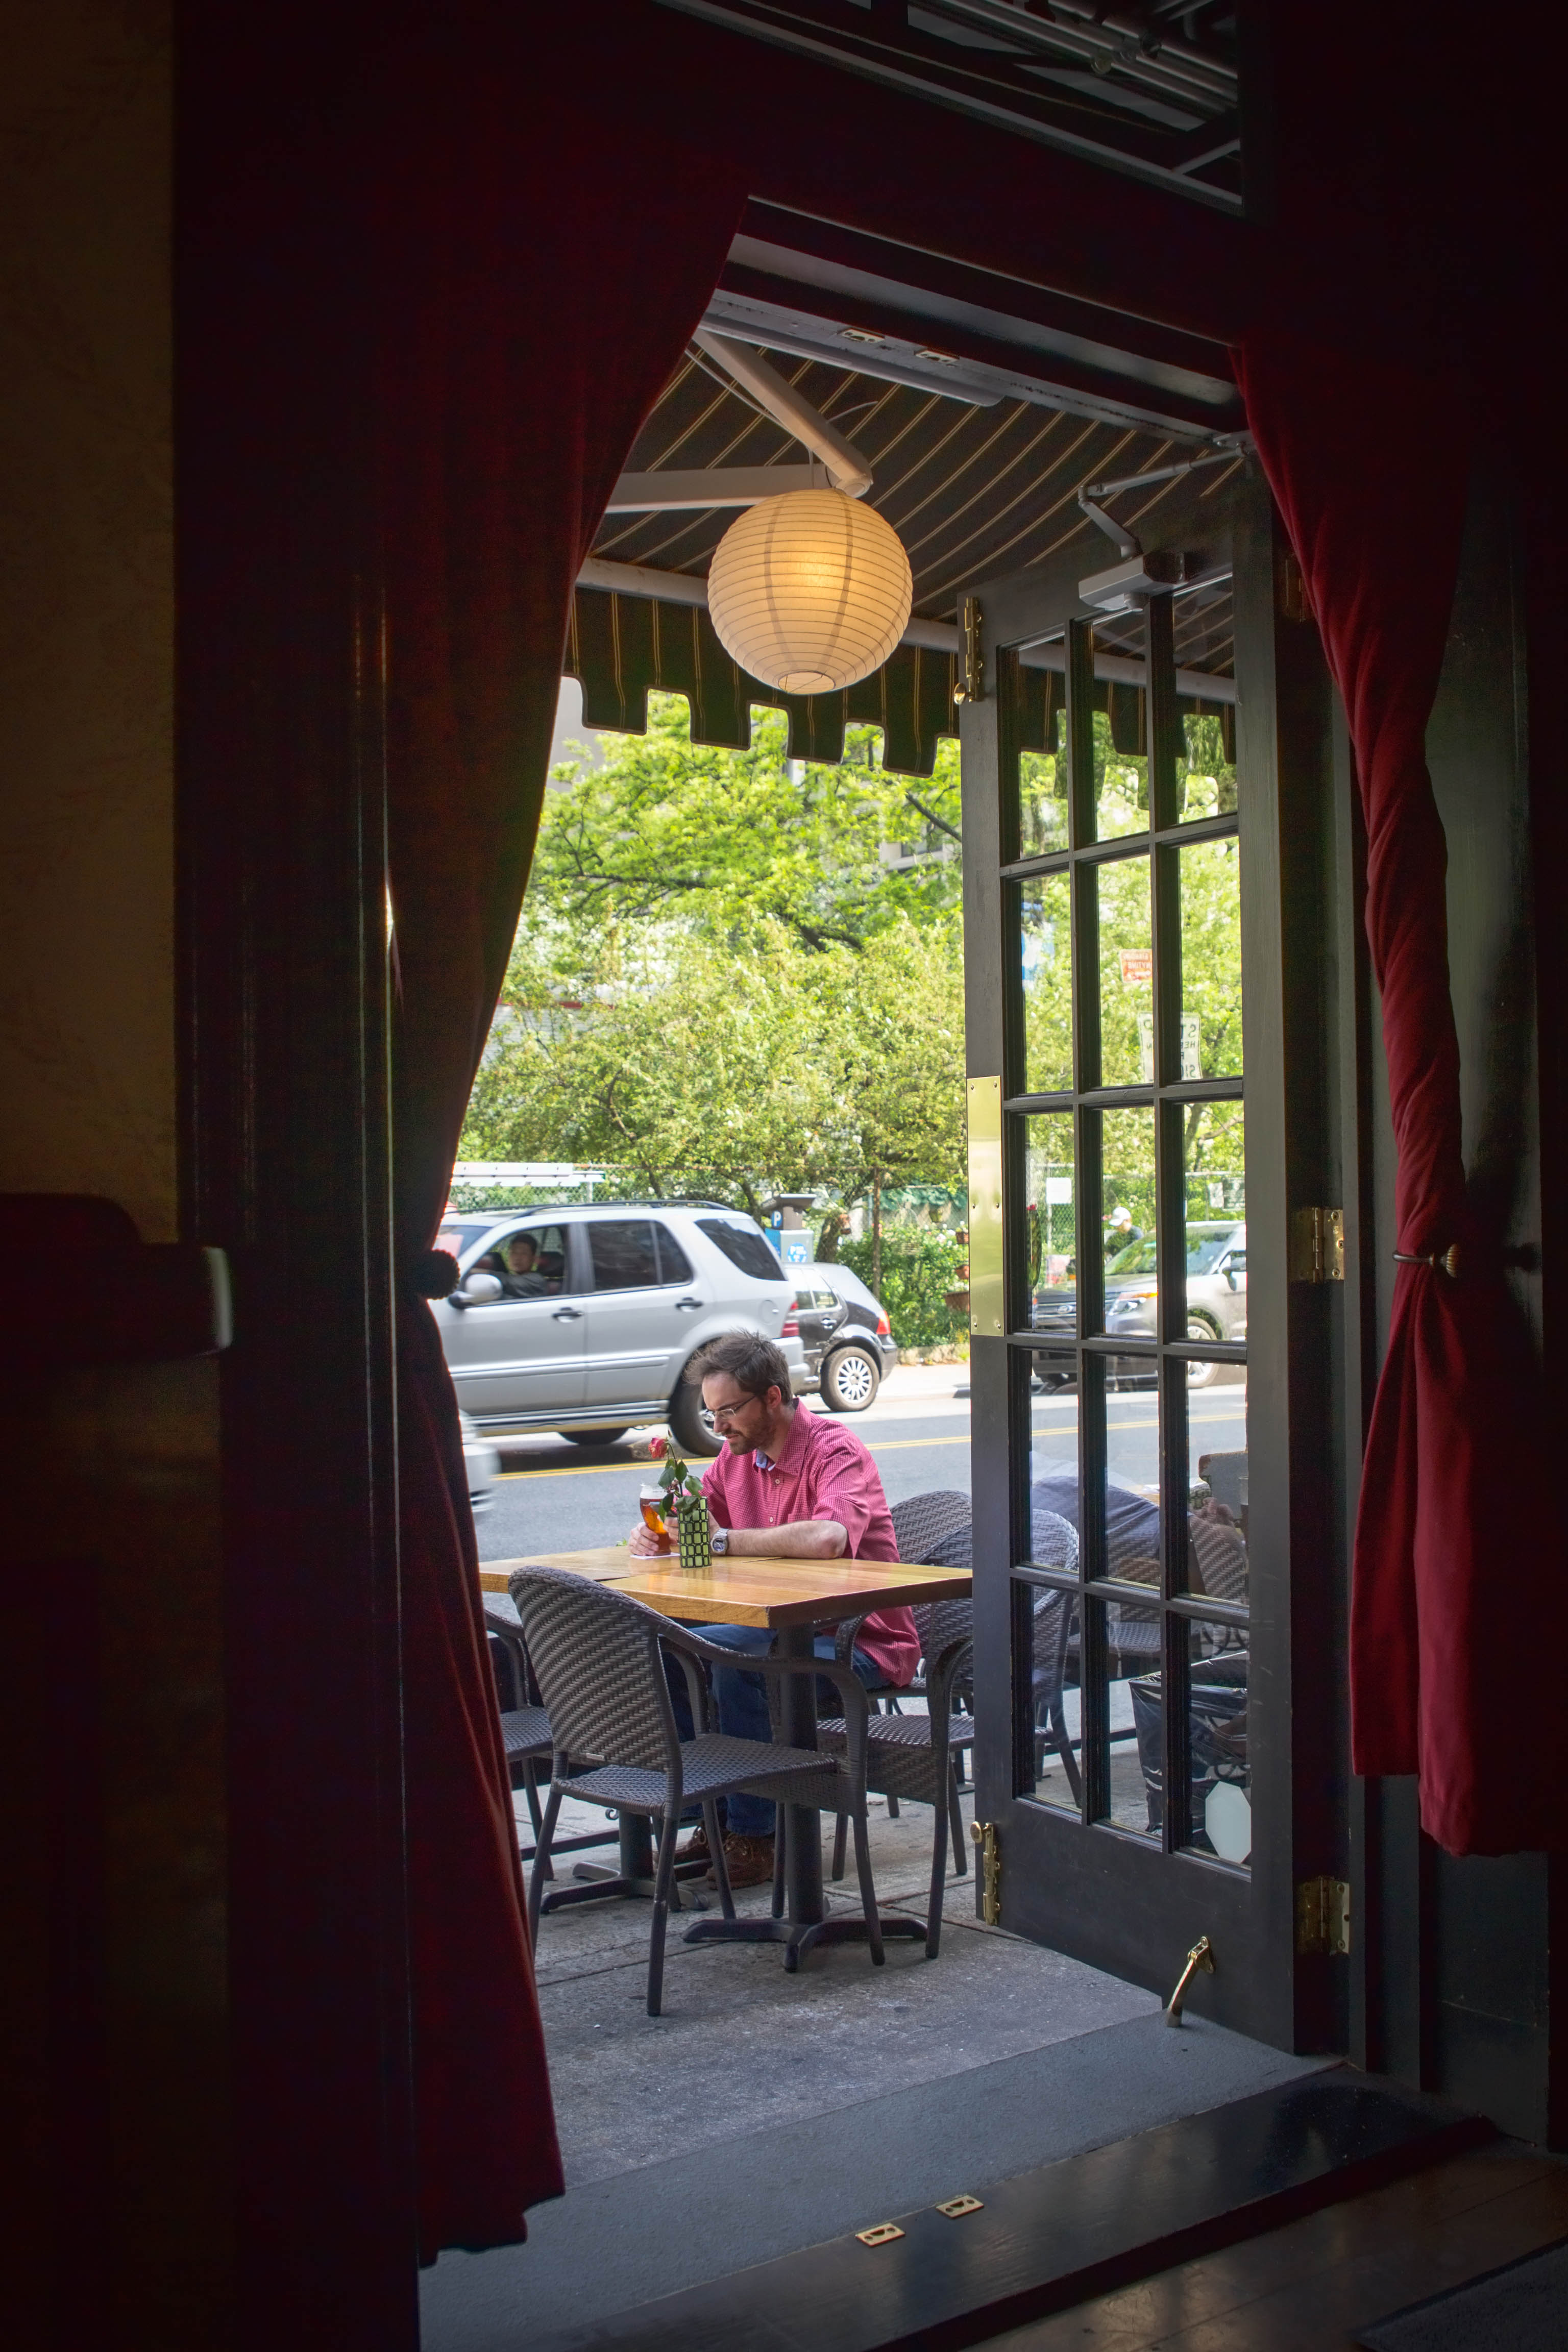
house, window, restaurant, color, interior design